The Second Game

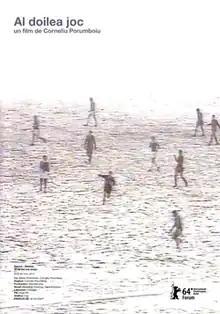
Film poster

The Second Game (Romanian: Al doilea joc) is a 2014 Romanian documentary film directed by Corneliu Porumboiu.